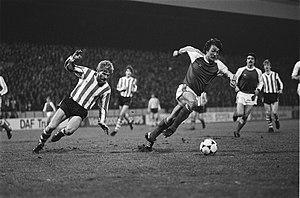
Bennie Wijnstekers, de son vrai nom Huibertus Johannes Nicolaas Wijnstekers, est un footballeur néerlandais, défenseur.